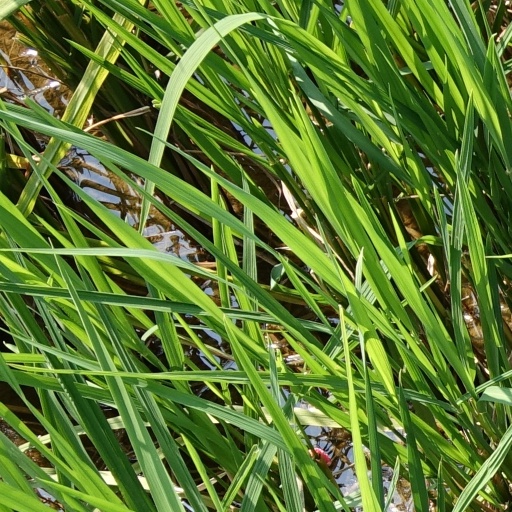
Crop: rice